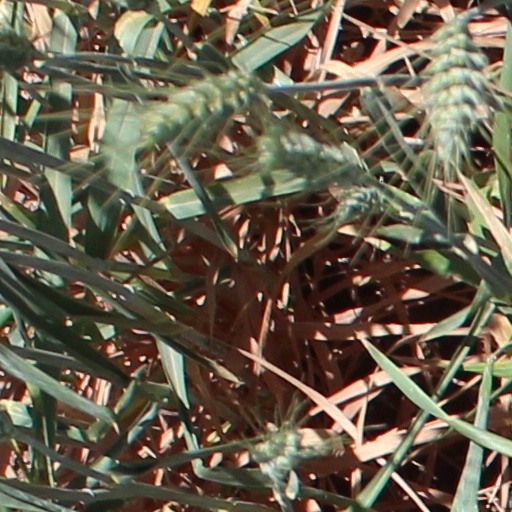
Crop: wheat